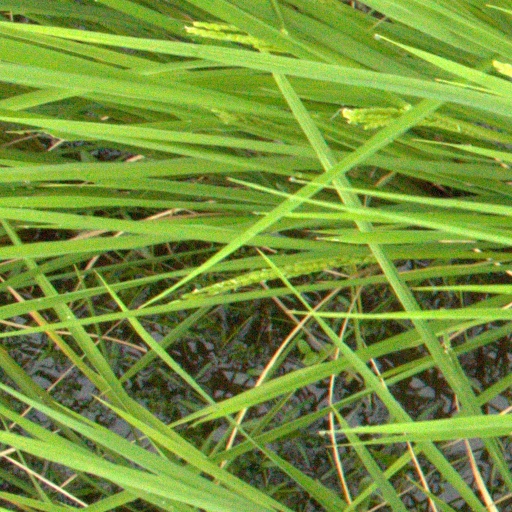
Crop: rice